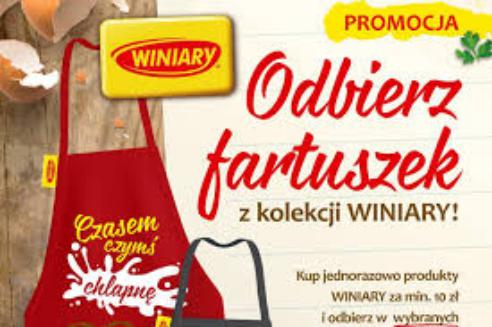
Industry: Food